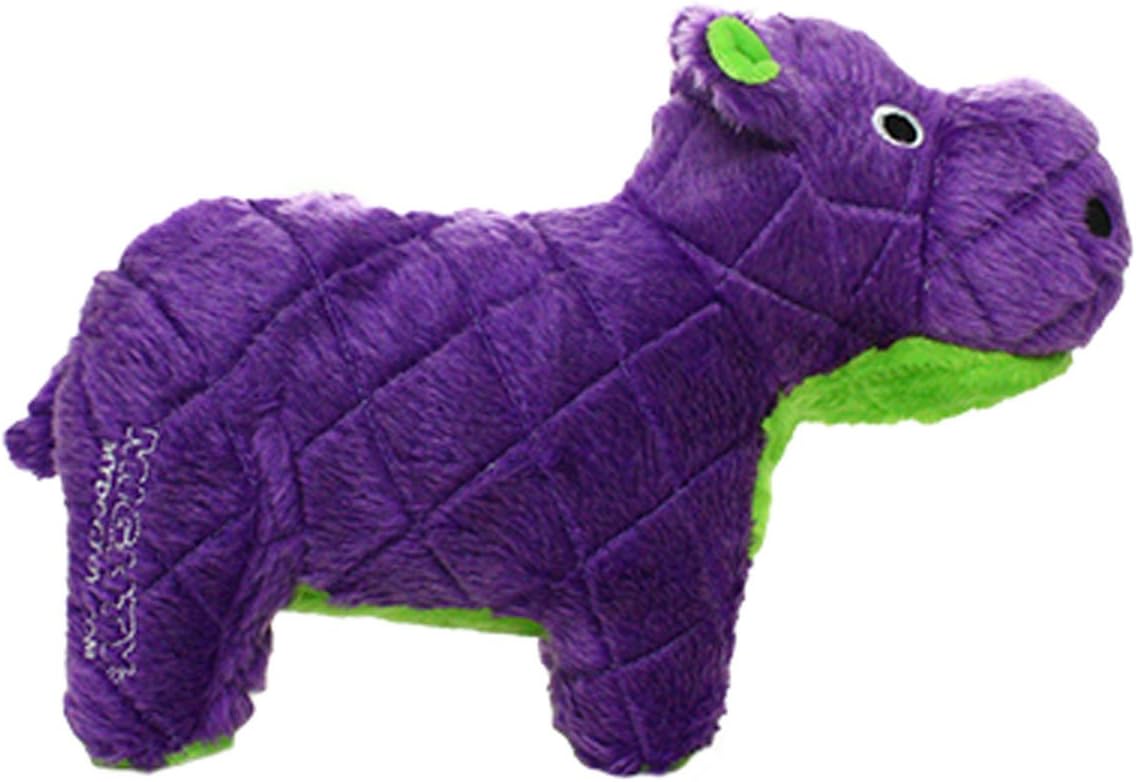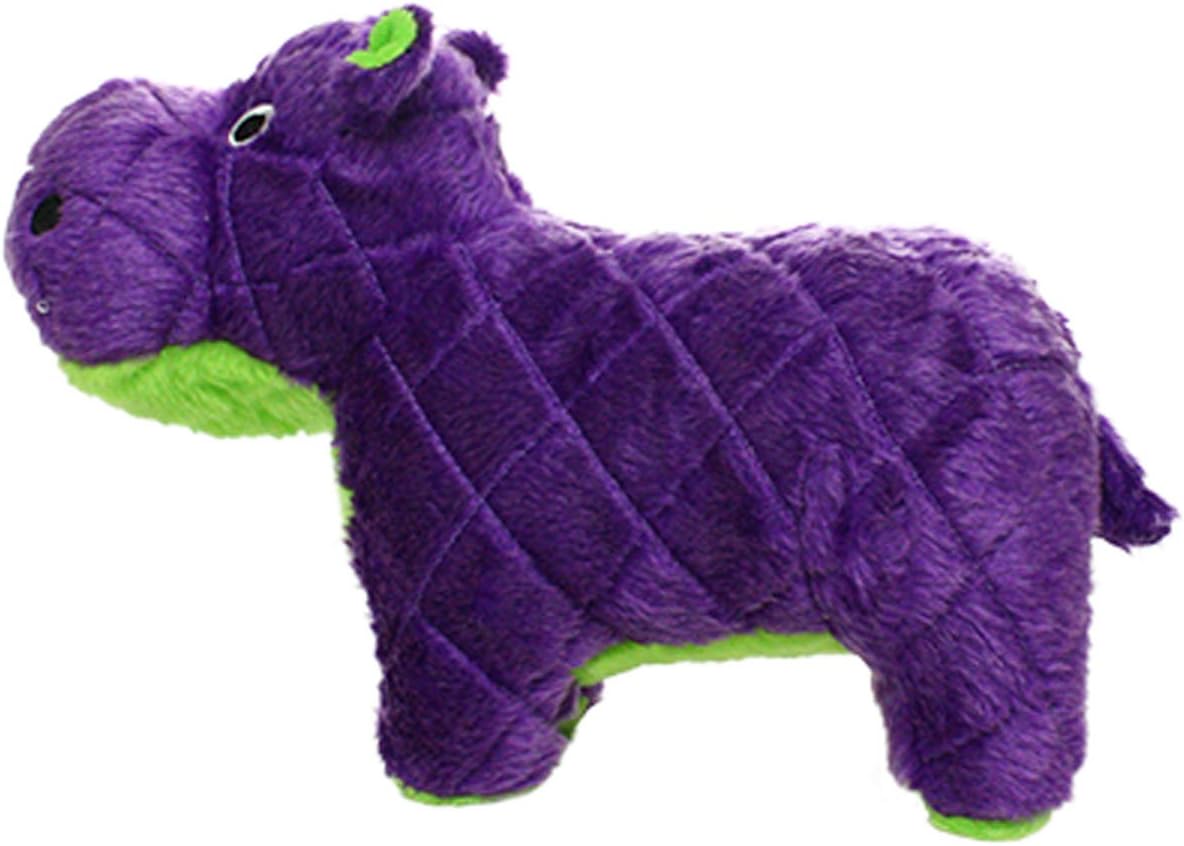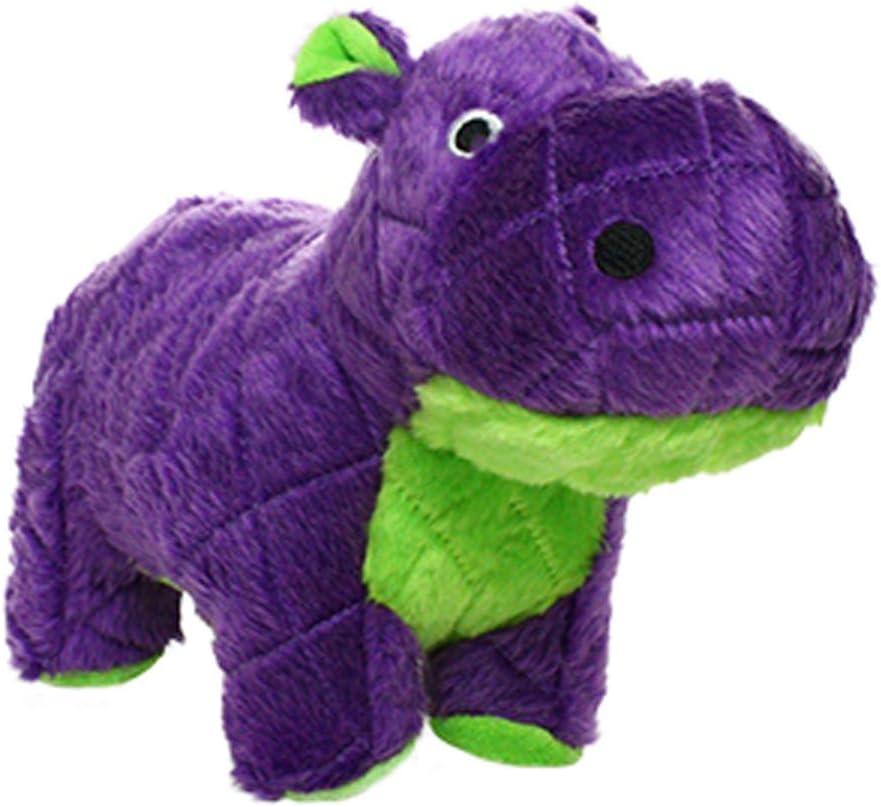
MIGHTY- Safari Hippo - Squeaker-Multiple Layers. Made Durable, Strong & Tough. Interactive Play Dog Toy (Tug, Toss & Fetch). Machine Washable & Floats
Category: Pet Supplies
Mighty dog toys rethink durability and approach it from a new angle.  Durability is created for each toy with multiple layers of flexible materials that move with the dog’s teeth instead of tearing. Compared to other toys, Mighty dog toys have no hard edges.  The result is these toys do not promote chewing – great when you’re trying to discourage chewing habits.  These toys may seem plush on the outside, but all the durability features are internal making these toys soft, yet MIGHTY strong.  Please be a responsible dog owner and only allow your dog to play with the toy under supervision.  Do not allow your pet to ingest any portion of the toy.
Features: Extreme durability from multiple layers of material | Sewn multiple times – Critical seams have additional webbing sewn to cover the seams and increase strength | Soft, flexible material with no hard edges | Floats in water and machine washable (air dry) | Mighty toys are designed for interactive play and are not chew toys